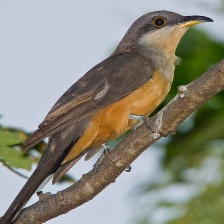
Species: MANGROVE CUCKOO
Scientific name: COCCYZUS MINOR